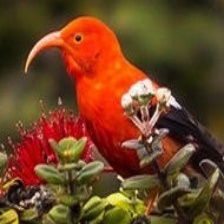
Species: IWI
Scientific name:  VESTIARIA COCCINEA.